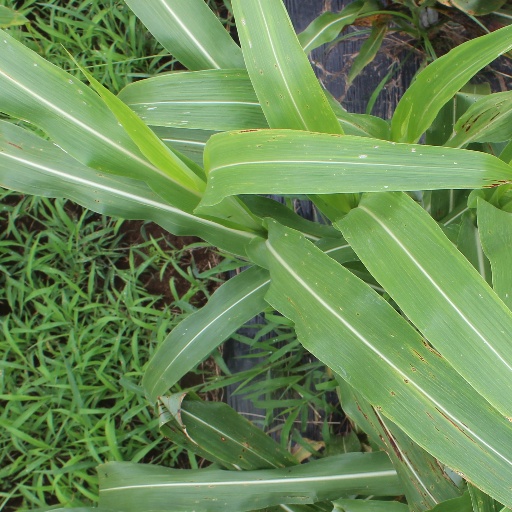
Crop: sorghum